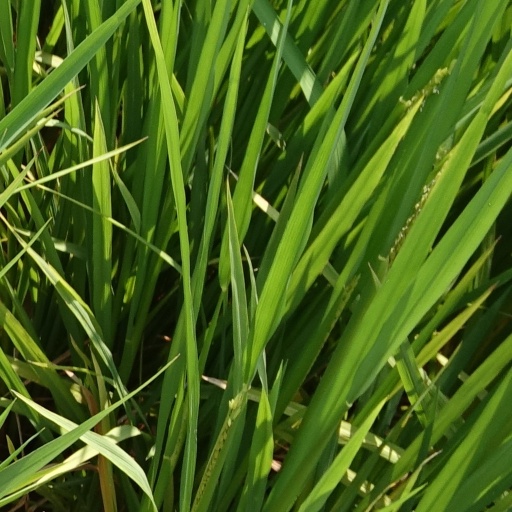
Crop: rice